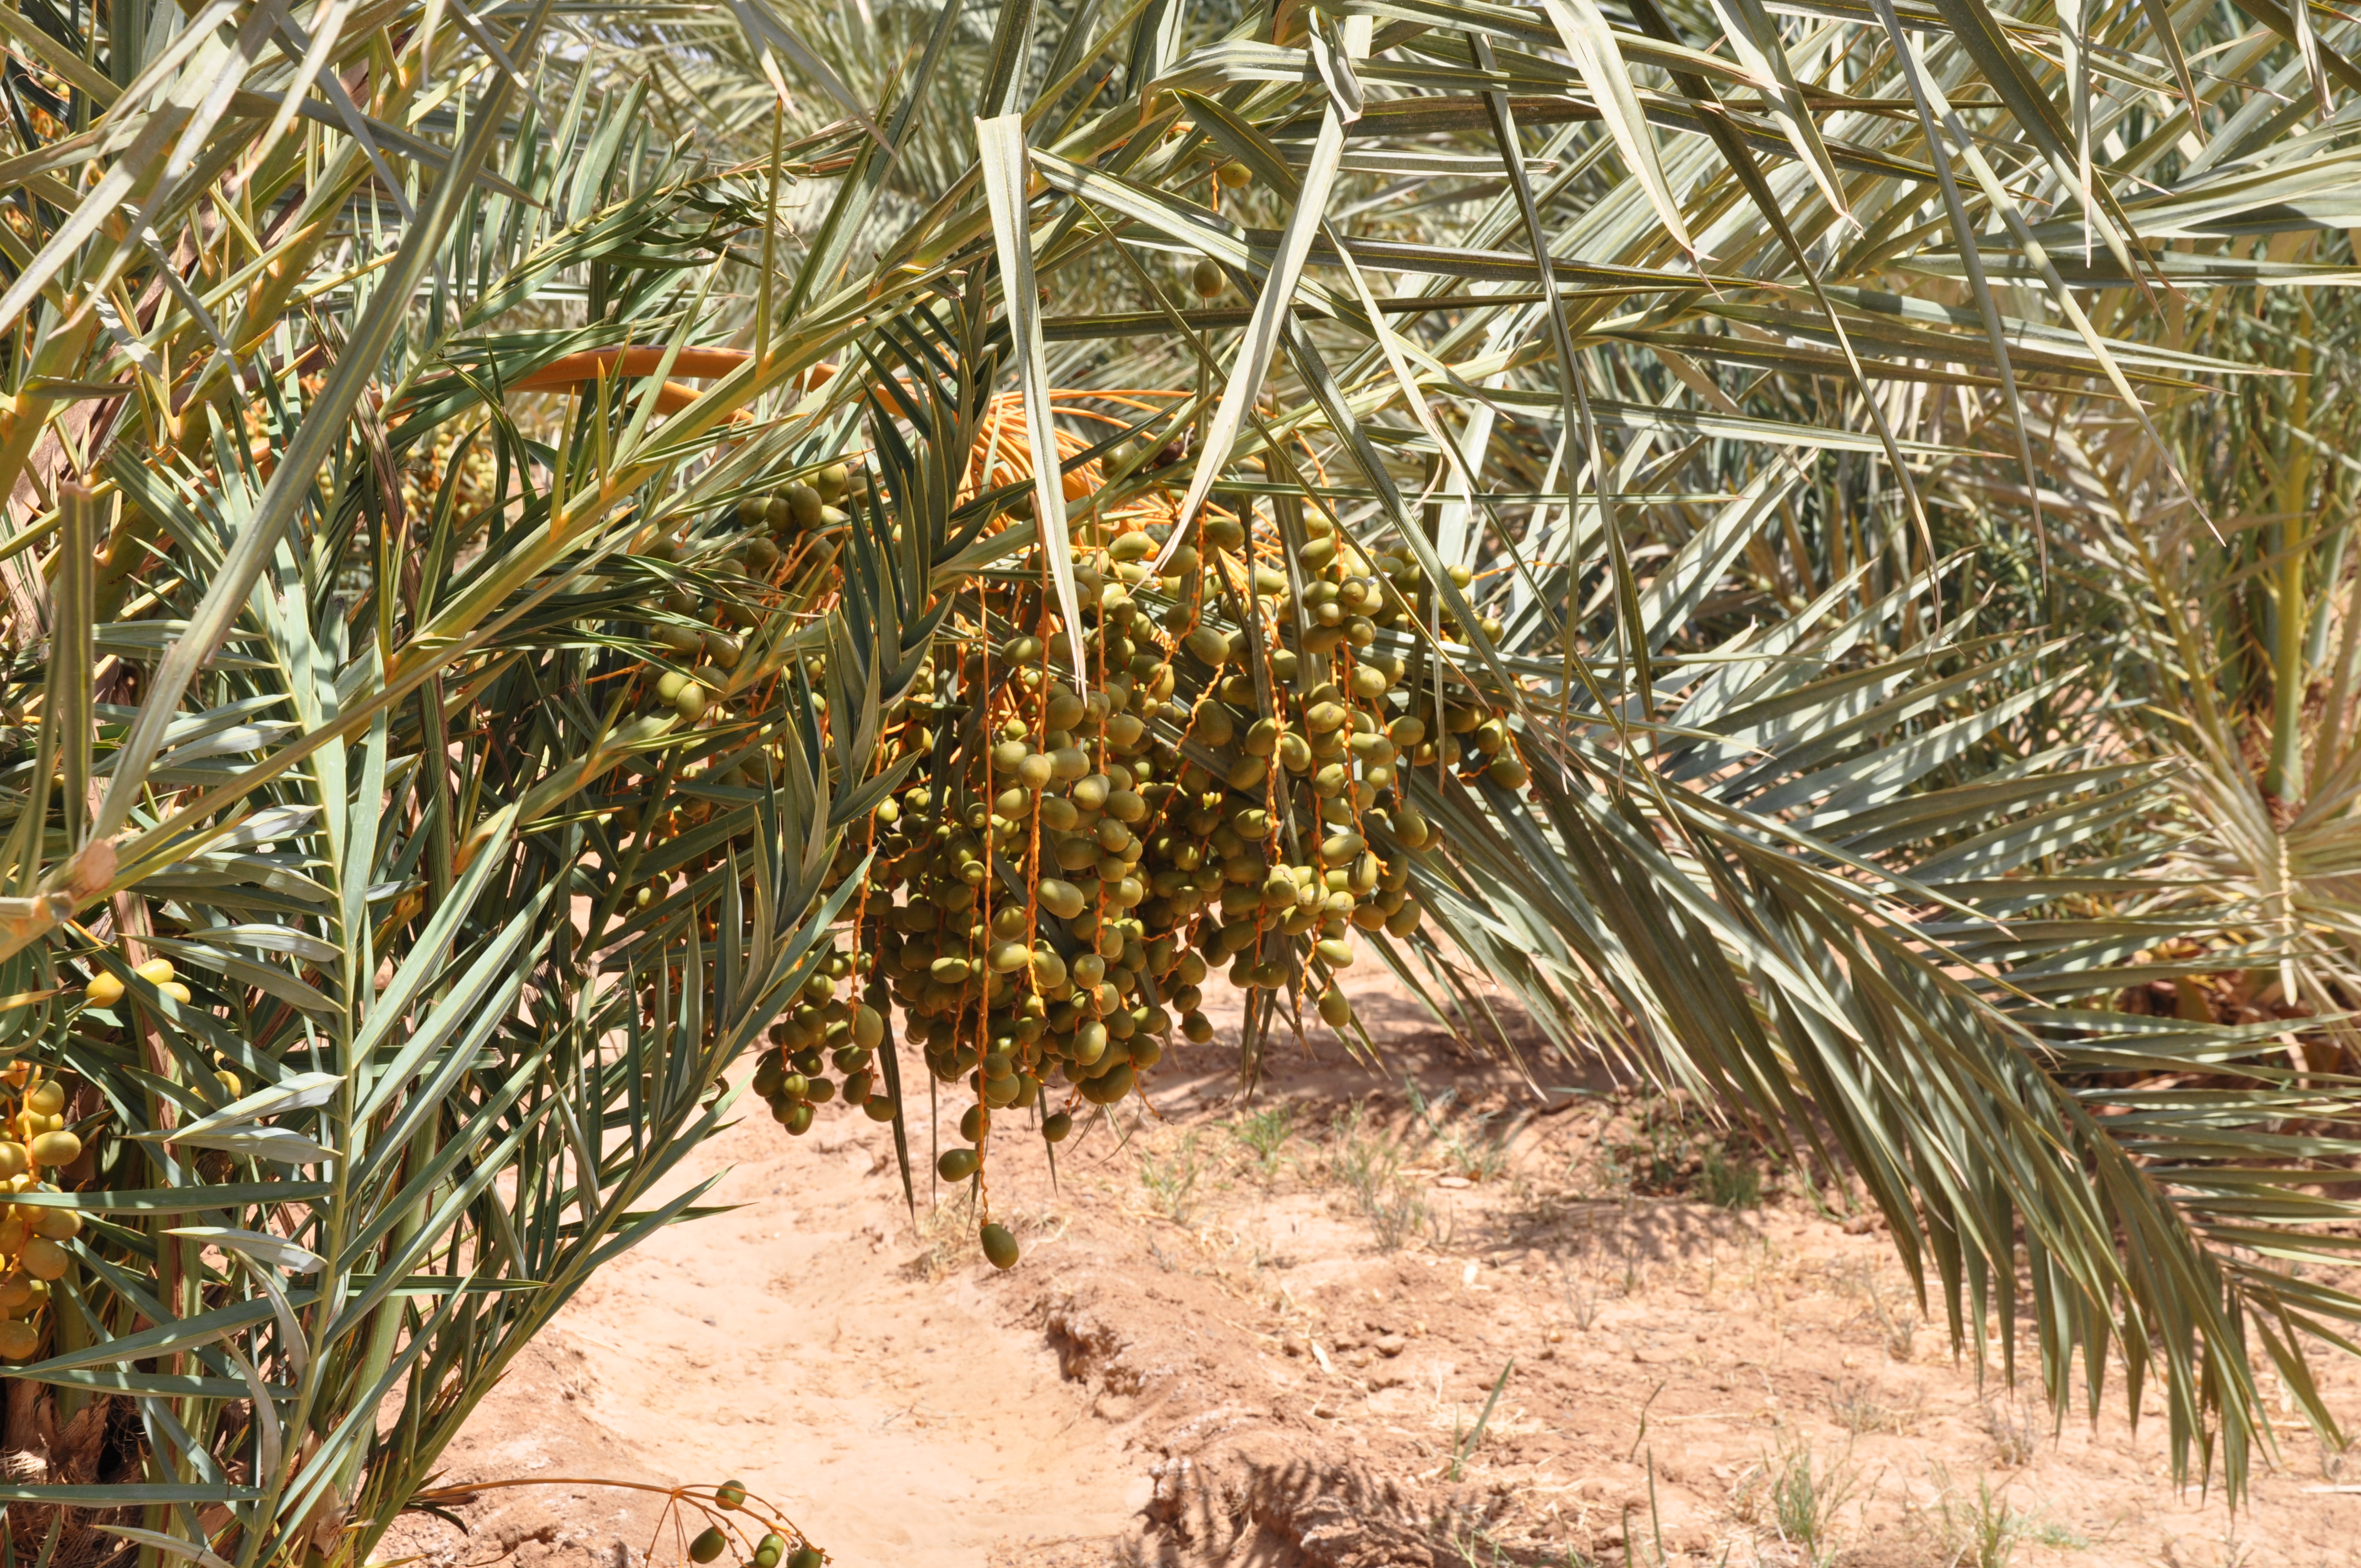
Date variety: Boufagous